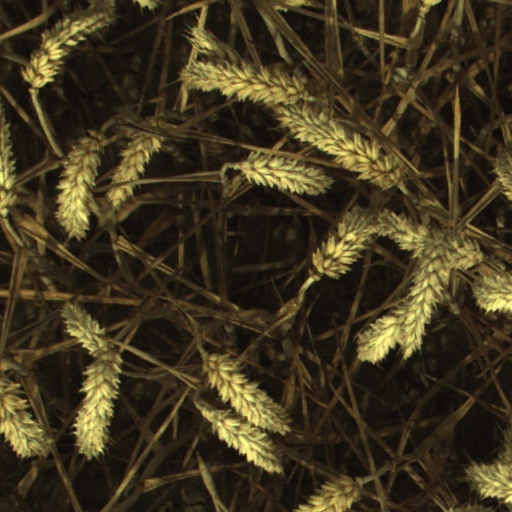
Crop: wheat